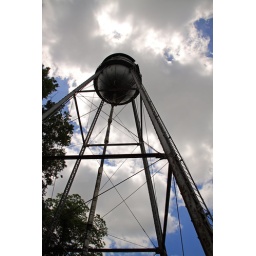
This is a worms-eye view of the old water tower in Marion, Arkansas.